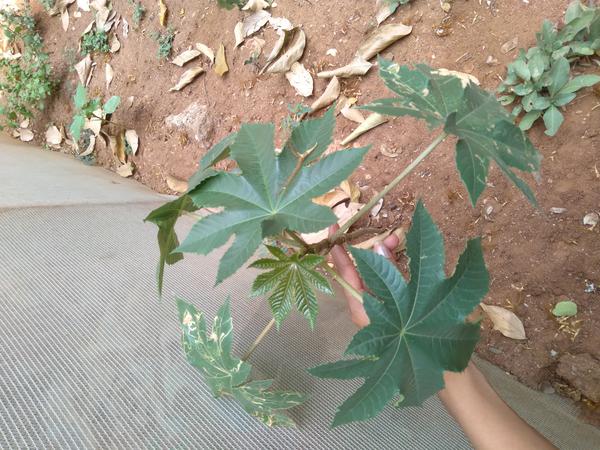
Plant: Castor